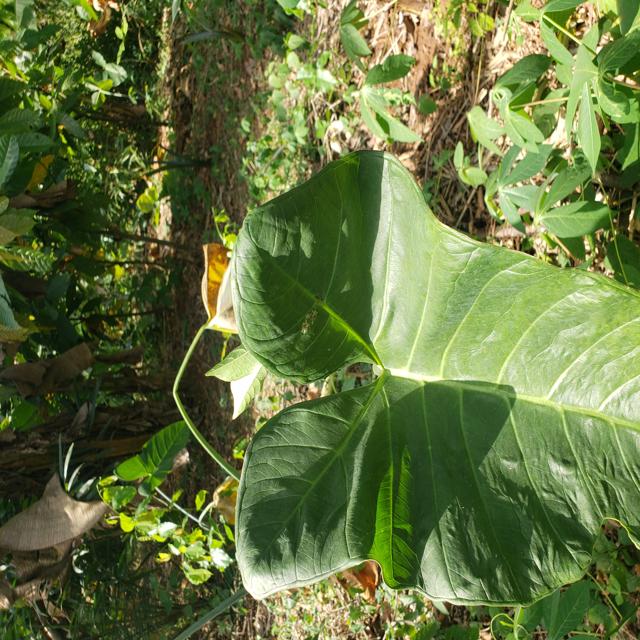
Label: Early_Blight